Trans Am (band)

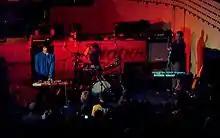
Trans Am performing in 2007

Trans Am is a three-piece American band from Bethesda, Maryland, that was one of the originators of "post-rock" in the mid-1990s. Their work combines elements of Krautrock, heavy metal, hardcore punk, synthpop, electronic music, and folk music. Since their inception, the group has toured with Tortoise, Pan Sonic, the Fucking Champs, and Tool.